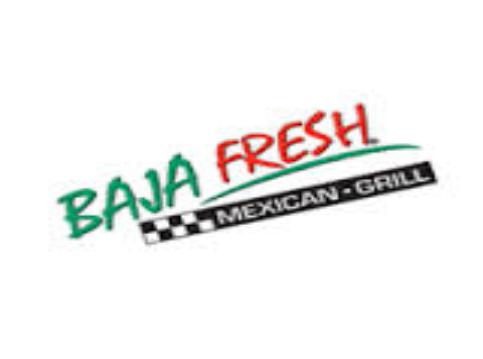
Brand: Baja Fresh
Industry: Food